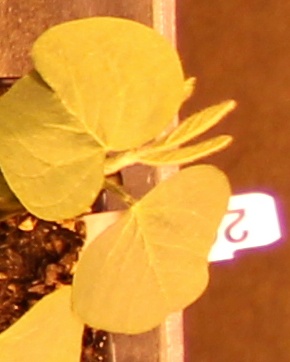
Label: Soybean